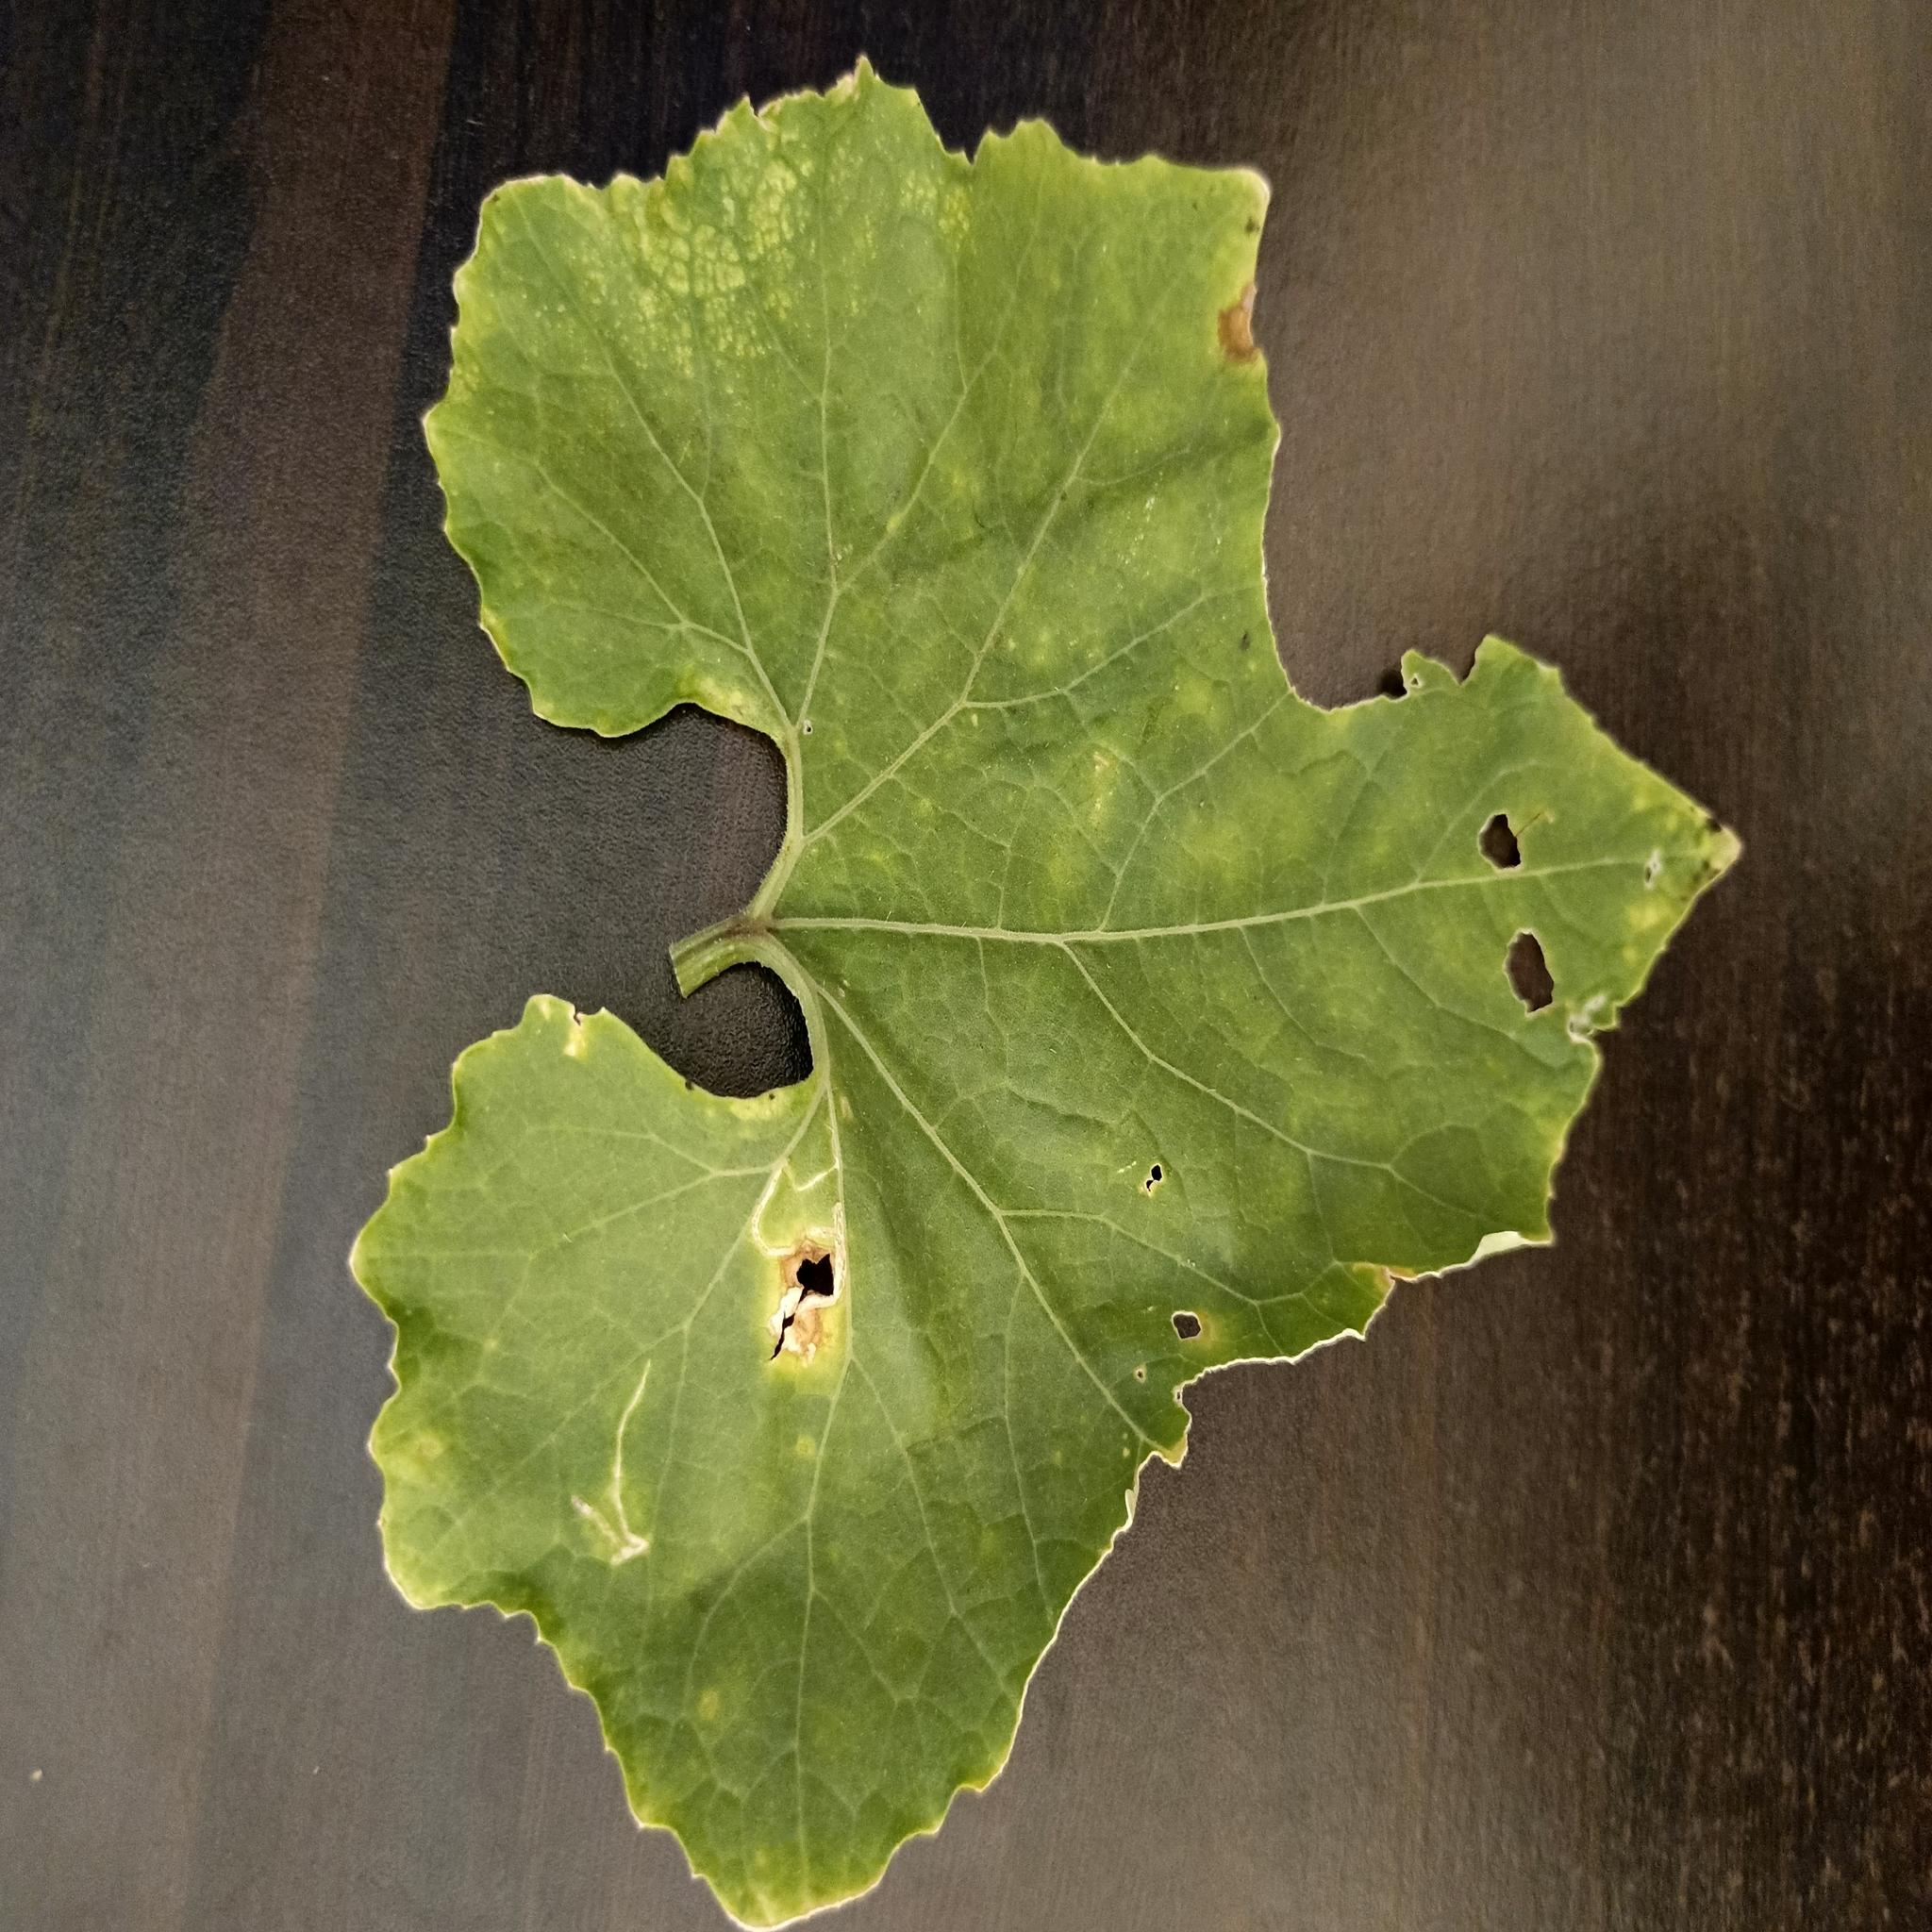
Label: Leaf miner